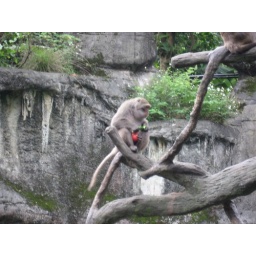
A greedy monkey! He's got a piece of fruit in his hand, and grabbed an apple with his legs!